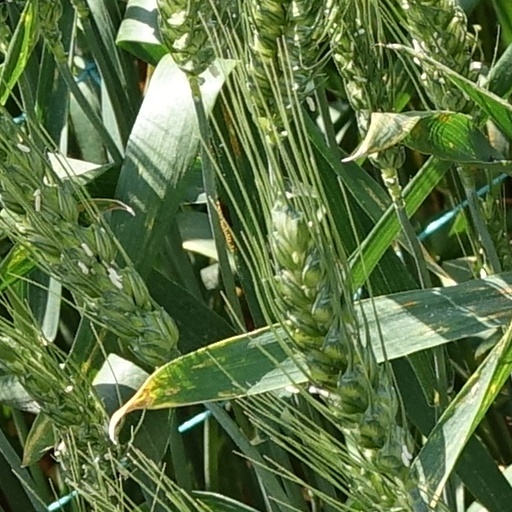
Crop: wheat